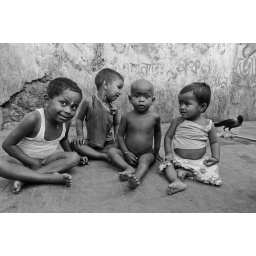
boys sitting in the street